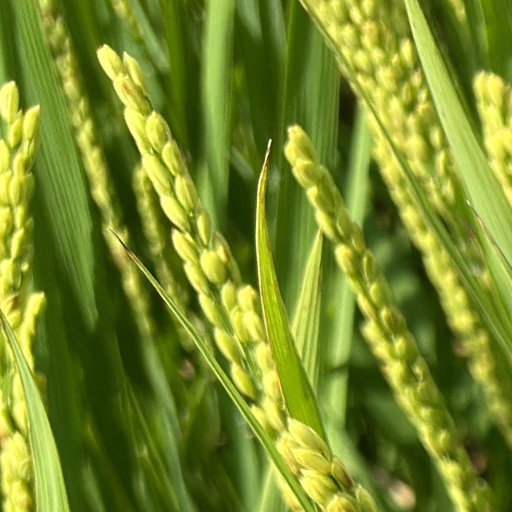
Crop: rice